Kumaradeva

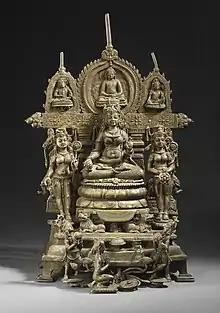
"The Buddhist Goddess Shyama Tara (Green Tara) attended by Sita Tara (White Tara) and Bhrikuti". This sculpture, dating to the 8th century, originates from Sirpur, Madhya Pradesh, India. It is attributed to the Kumaradeva. The central figure, Green Tara (Shyama Tara), symbolizes compassion and protection, while White Tara (Sita Tara) represents longevity and healing. Bhrikuti (Yellow Tara) is often considered a fierce manifestation of Tara.

Kumaradeva was an Indian sculptor from the 8th century. His works include "The Buddhist Goddess Shyama Tara (Green Tara) Attended by Sita Tara (White Tara) and Bhrikuti" He is also the author of the treatise "Silparatna", which provides an account of fresco-secco painting techniques in detail. According to this text, a picture should be painted with appropriate colours along with proper forms and sentiments (rasas), and moods and actions (bhavas).